The Duel After the Masquerade

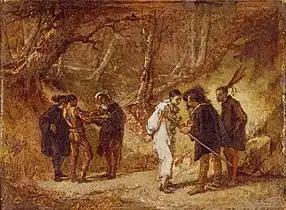
" Le Duel après le bal masqué" by Thomas Couture, 1857, Wallace Collection

The Duel After the Masquerade is a painting by the French artist Jean-Léon Gérôme, of which multiple copies exist. The original, Suite d'un bal masqué, first shown in 1857, is in the Musée Condé in Chantilly, France.